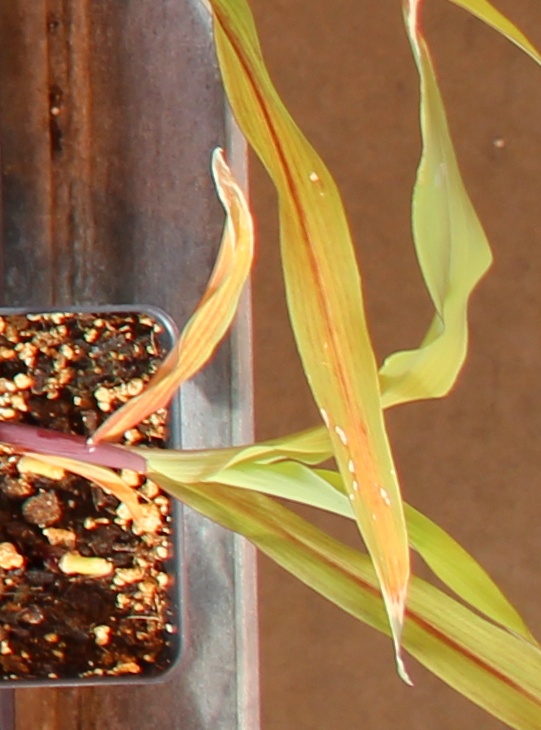
Label: Corn